1990 African Cup of Nations

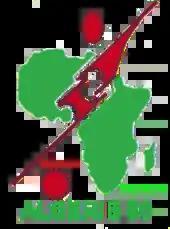
African Cup of Nations 1990 official logo

The 1990 African Cup of Nations was the 17th edition of the Africa Cup of Nations, the football championship of Africa (CAF). It was hosted by Algeria. Just like in 1988, the field of eight teams was split into two groups of four. Algeria won its first championship, beating Nigeria in the final 1–0.